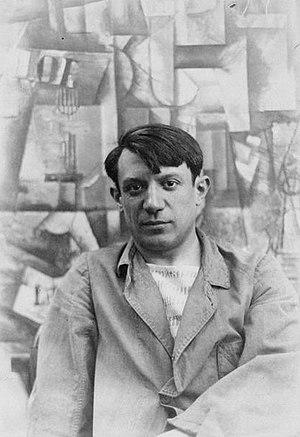
Pablo Picasso devant la peinture L'Aficionado (Kunstmuseum, Bâle) à la Villa les Clochettes, Sorgues, en été 1912